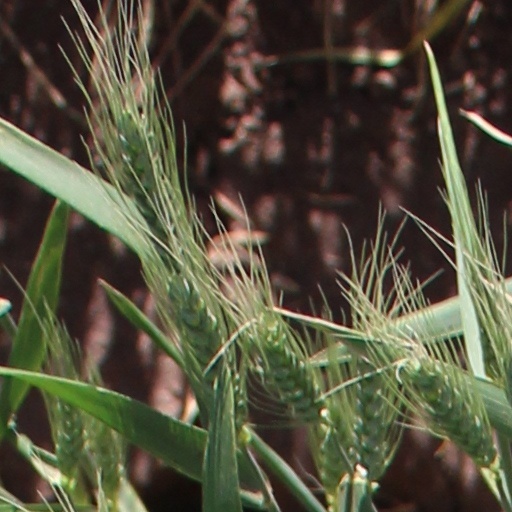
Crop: wheat